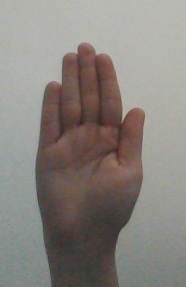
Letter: seen